Telepresence

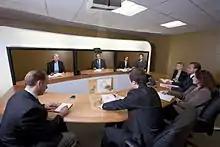
An online video web conference in an office, December 2010

"Telepresence" refers to a user interacting with another live, real place, and is distinct from "virtual presence", where the user is given the impression of being in a simulated environment. Telepresence and virtual presence rely on similar user-interface equipment, and they share the common feature that the relevant portions of the user's experience at some point in the process will be transmitted in an abstract (usually digital) representation. The main functional difference is the entity on the other end: a real environment in the case of telepresence, vs. a computer in the case of immersive virtual reality.